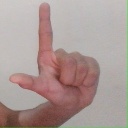
अक्षर: ल